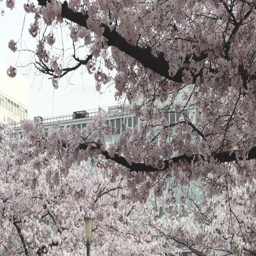
a sliding shot of beautiful cherry blossoms